Aaron Kampman

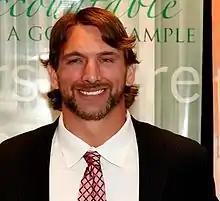
Kampman in 2012

Aaron Allan Kampman (born November 30, 1979) is an American former professional football player who was a defensive end for ten seasons in the National Football League (NFL). He played college football for the Iowa Hawkeyes. He was selected by Green Bay Packers in the fifth round of the 2002 NFL draft, and also played for the Jacksonville Jaguars.